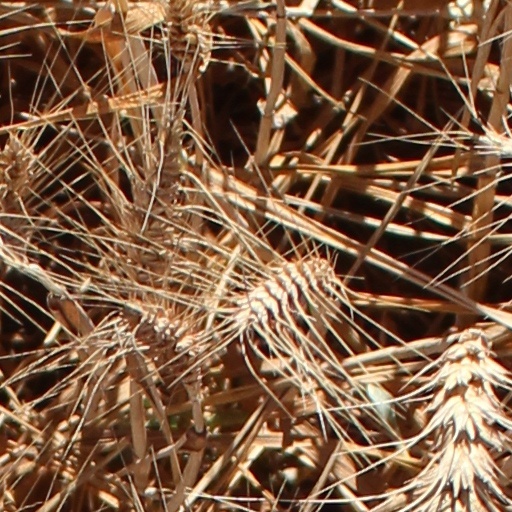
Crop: wheat